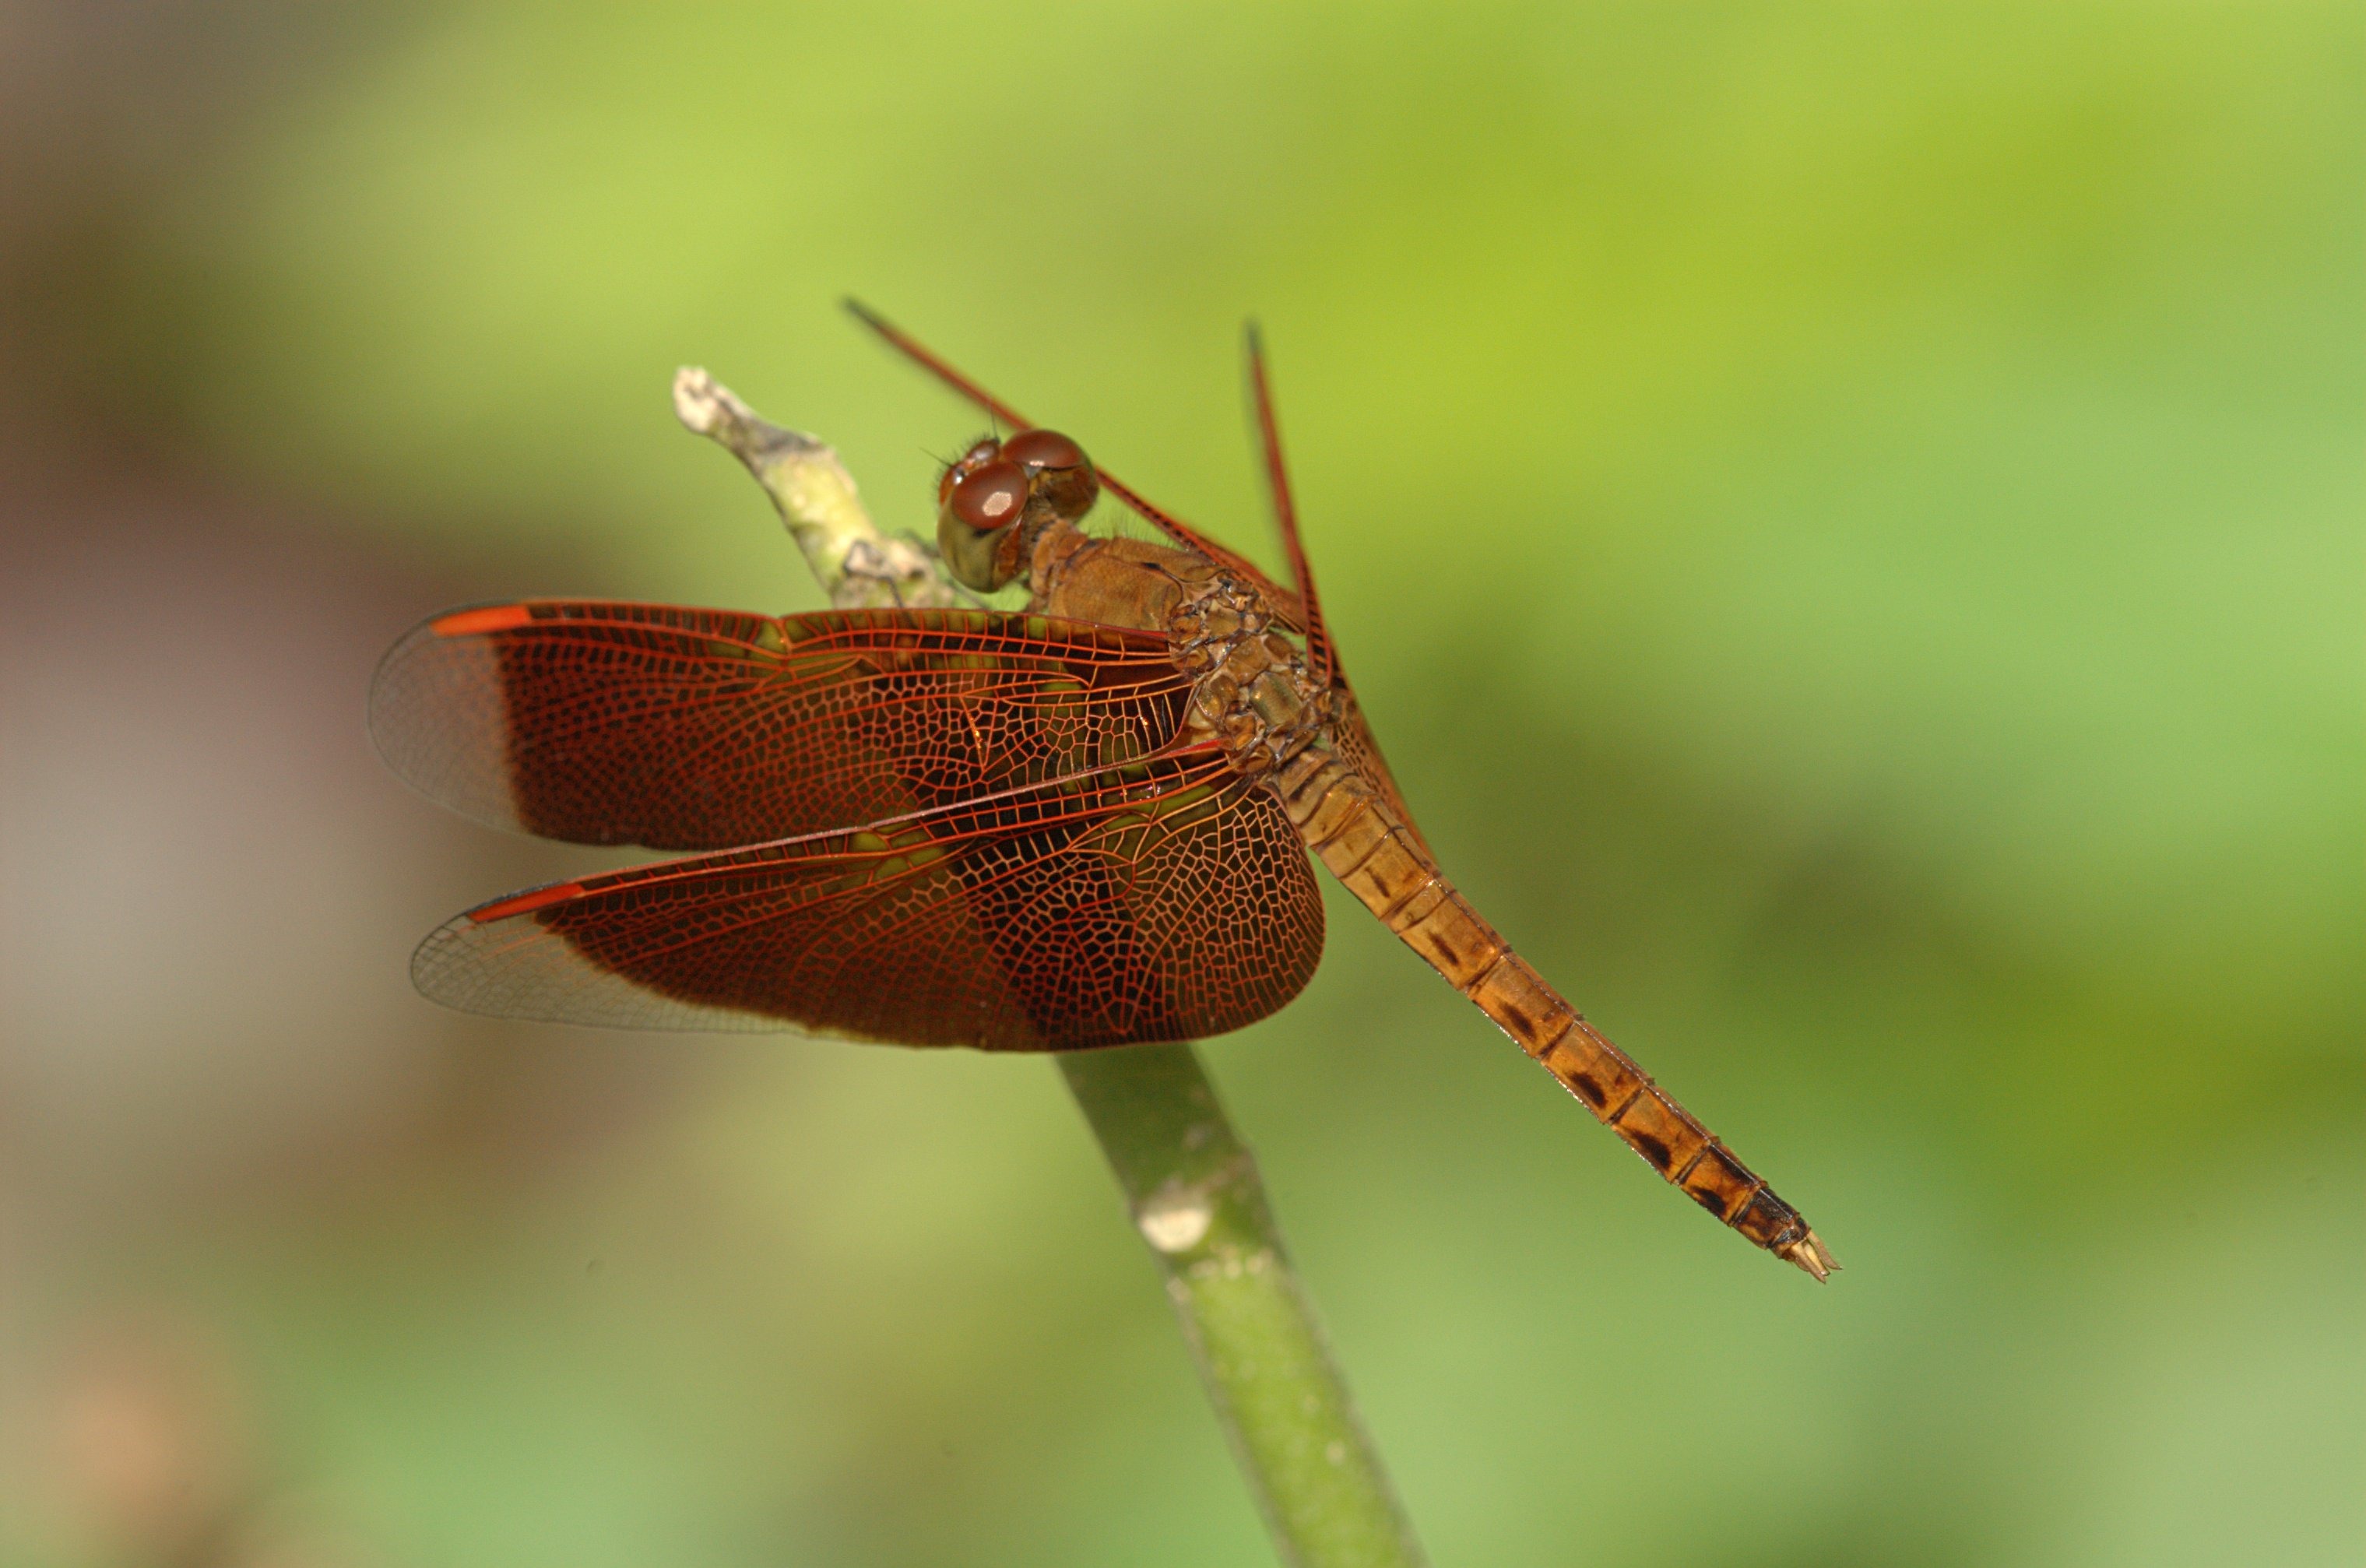
nature, plant, photography, stem, insect, macro, fauna, invertebrate, close up, outside, dragonfly, beautiful, damselfly, macro photography, arthropod, leaf beetle, plant stem, dragonflies and damseflies, net winged insects, neurothemis